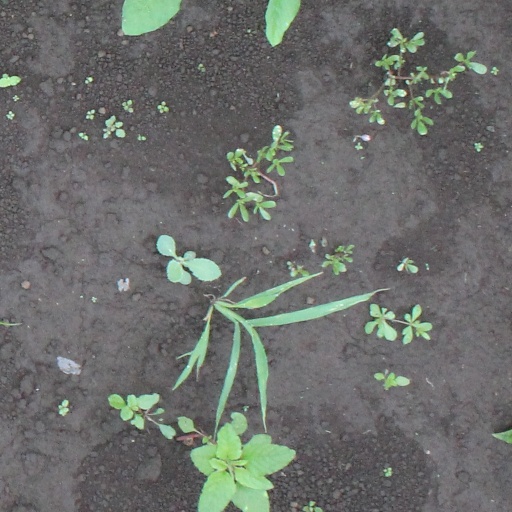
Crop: soybean